Satala in Lydia

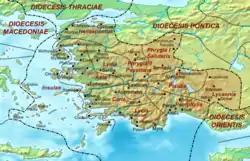
Asia minor 400AD

Satala or Satala in Lydia was a Roman era city and Bishopric in ancient Lydia.